Félix Thiollier

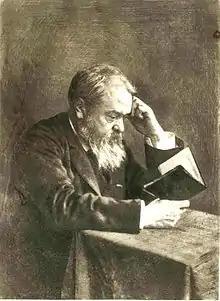
Félix Thiollier (ca. 1900)

Félix Thiollier (28 June 1842, Saint Étienne – 12 May 1914, Saint Étienne) was a French industrialist, writer, art collector and photographer.